Culture of Austria

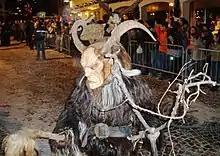
Krampus at Toblach

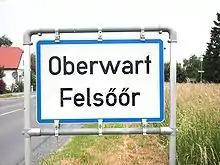
Bilingual German-Hungarian sign in Oberwart, Burgenland

The Vienna Secession was part of a varied movement around 1900 that is now covered by the general term Art Nouveau.